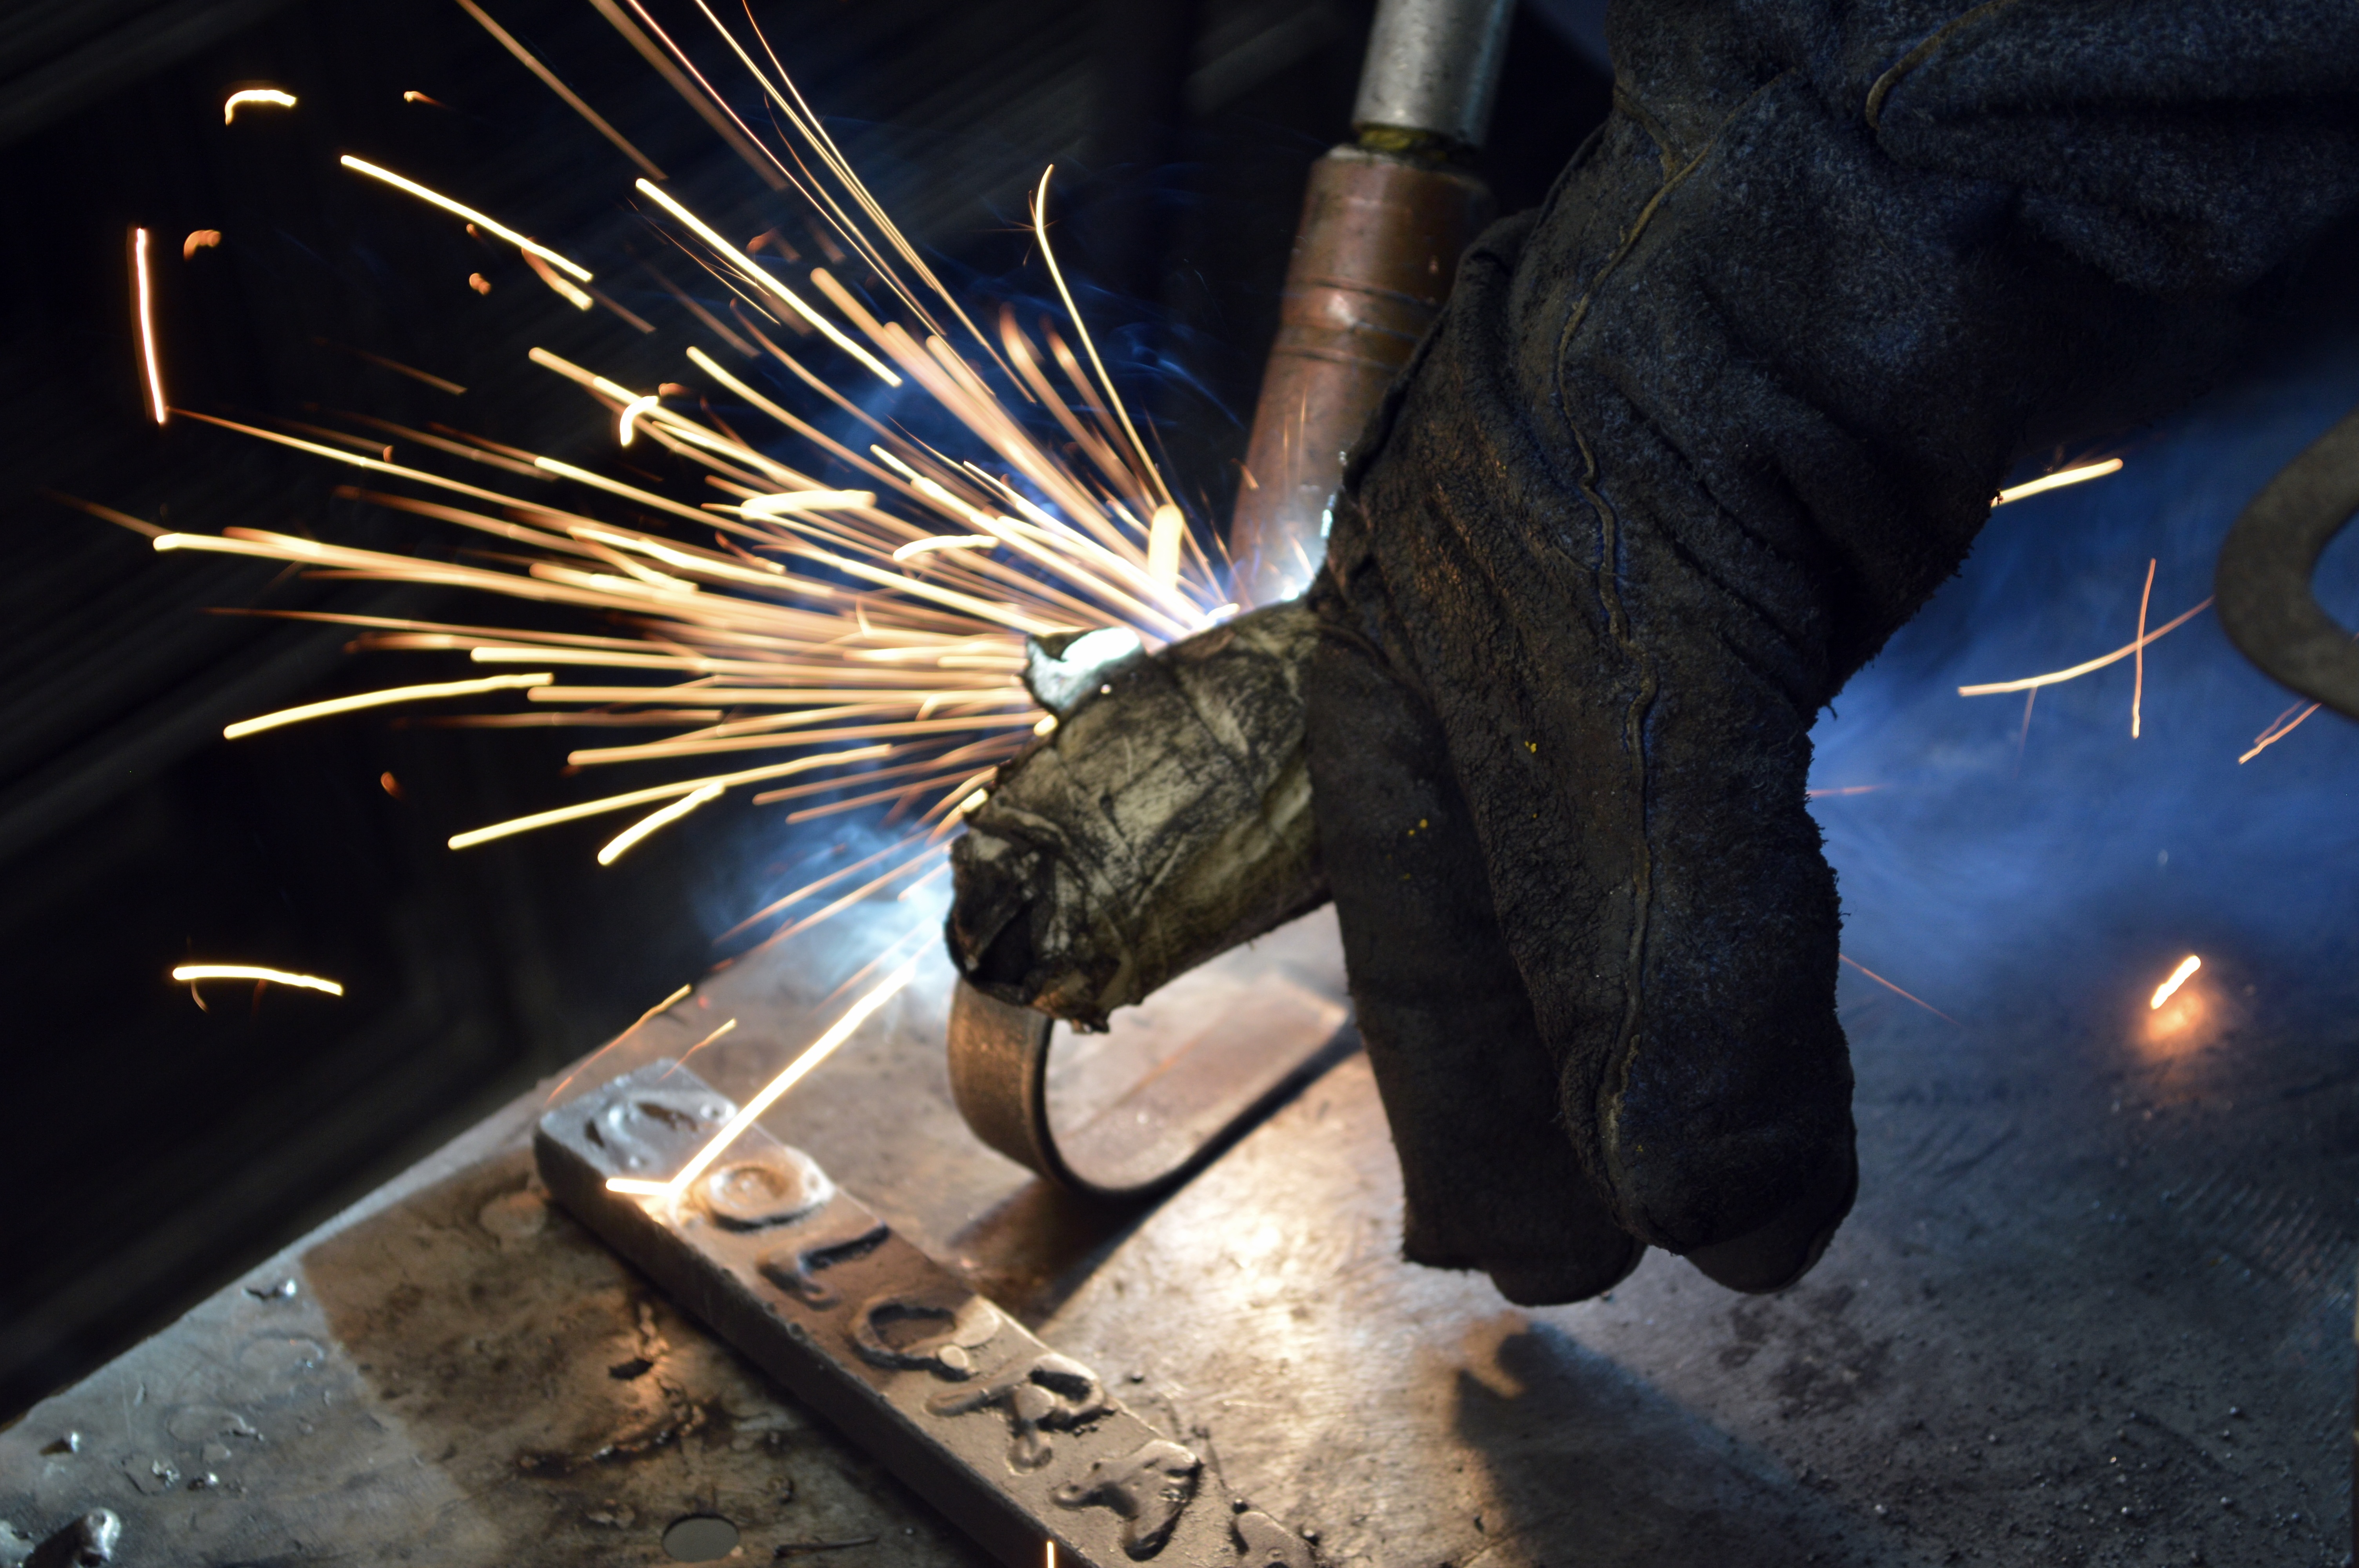
work, tool, welding, industrial, machine, darkness, security, worker, welder, manufactures, protection, gloves, screenshot, industrial safety, metallurgy, metalurgica, subject premium